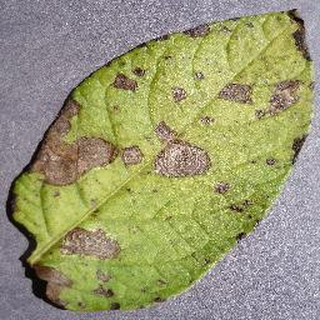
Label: potato_early_blight